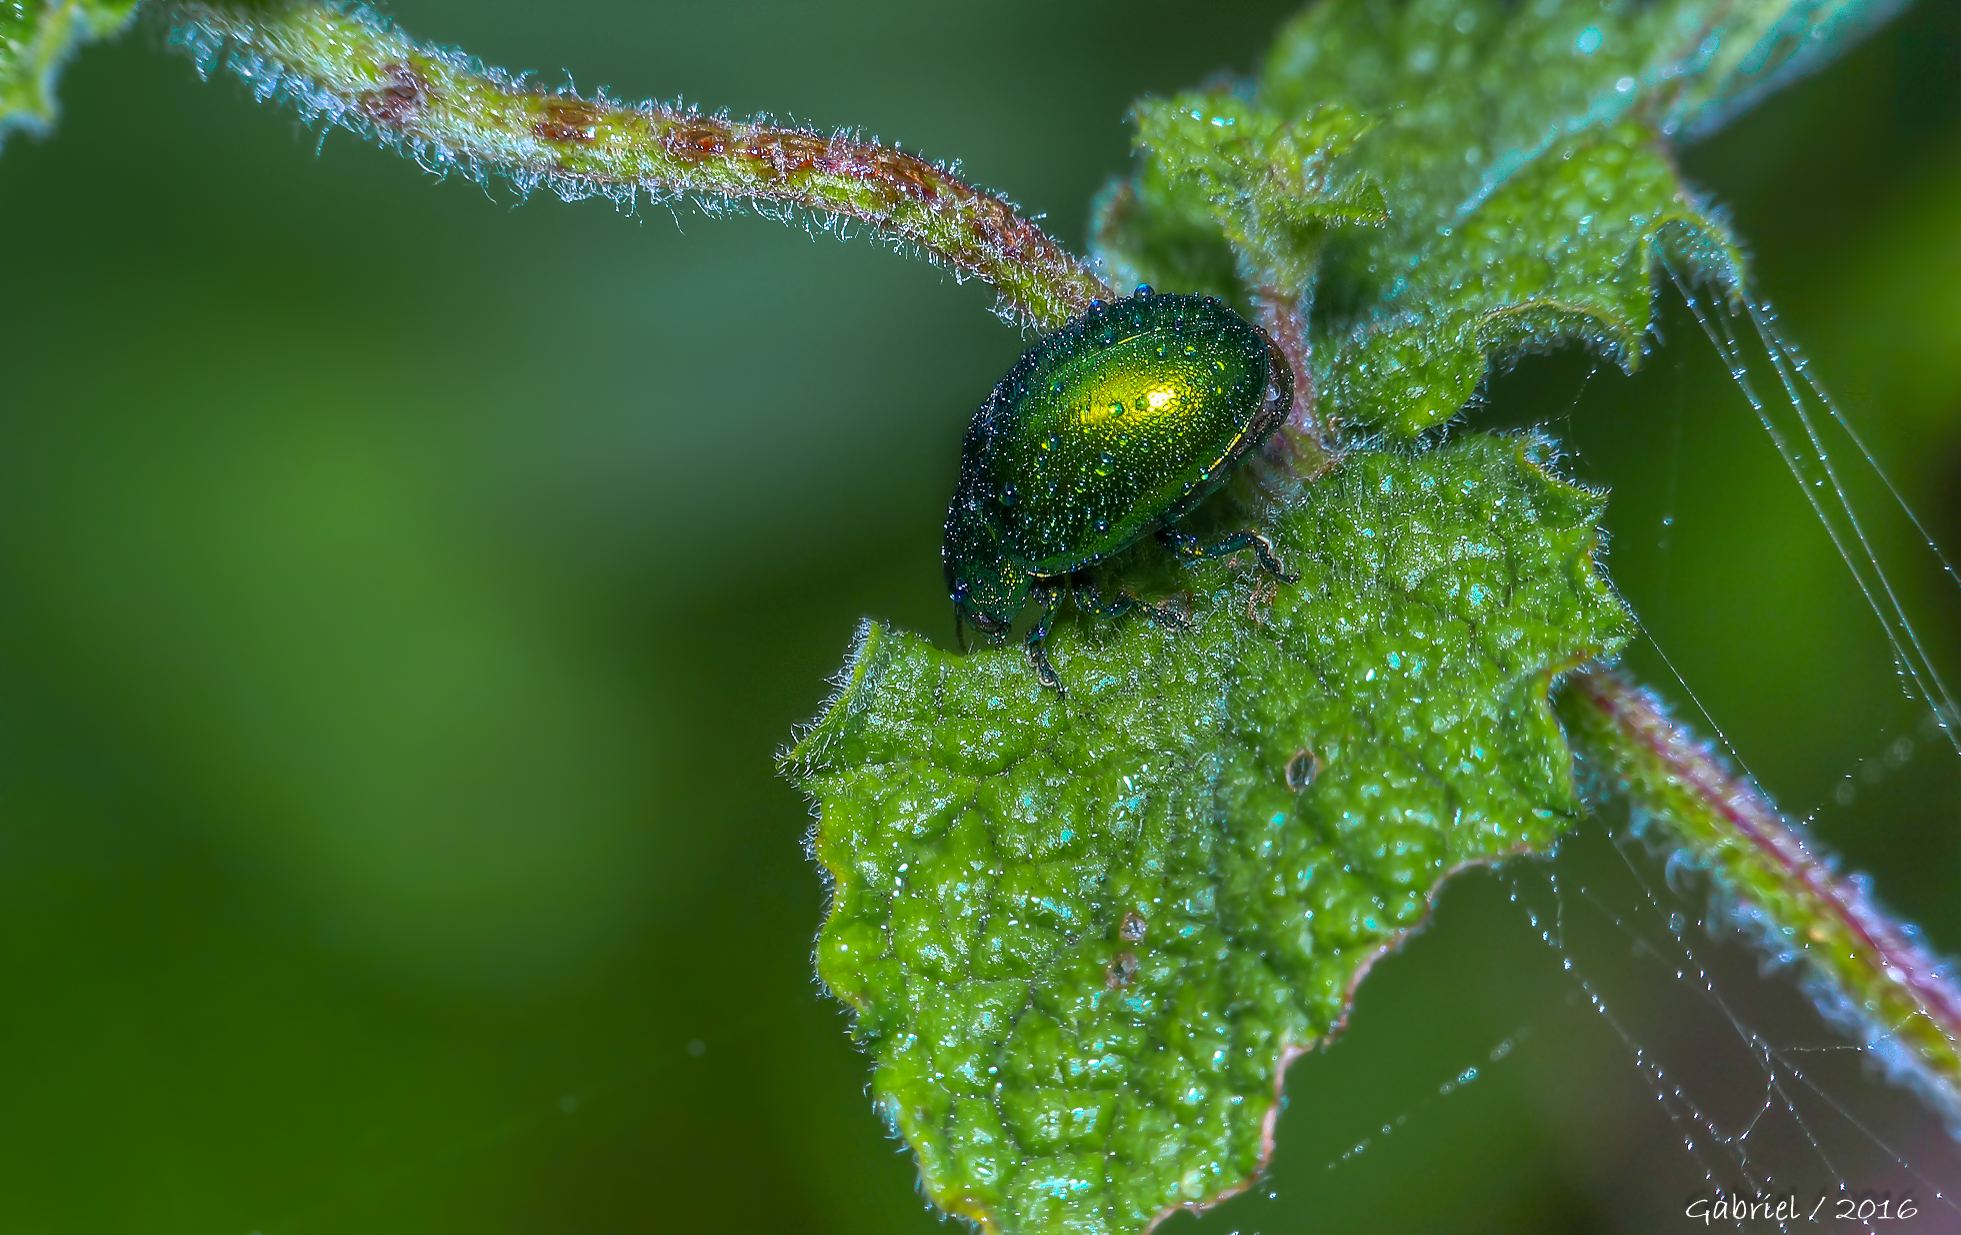
water, nature, dew, photography, leaf, flower, green, insect, macro, flora, fauna, invertebrate, close up, animals, naturaleza, escarabajo, damselfly, moisture, ggl1, gaby1, xovesphoto, sonydscrx10iii, sonyrx10iii, rx10iii, rx10m3, animales, hoyapro1macro, hoyamacro, macro photography, leaf beetle, bebee, plant stem